Sehol X4

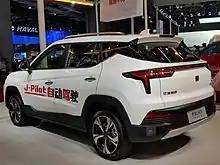
Sehol E40X (electric version of the Sehol X4) rear

The X4 was launched on the Mainland Chinese market in June 2020 as a modernized variant of the JAC Refine S4 and remains available there. In Brazil, however, in December 2020 the vehicle replaced the S4, which was marketed there as the T60. The X4 is sold there as the JAC T60 Plus. The battery-powered Sol E40X from the Sol brand was presented at the Chengdu Auto Show in July 2020. The Sol brand was later renamed to Sehol. It has been on sale in China since January 2021.